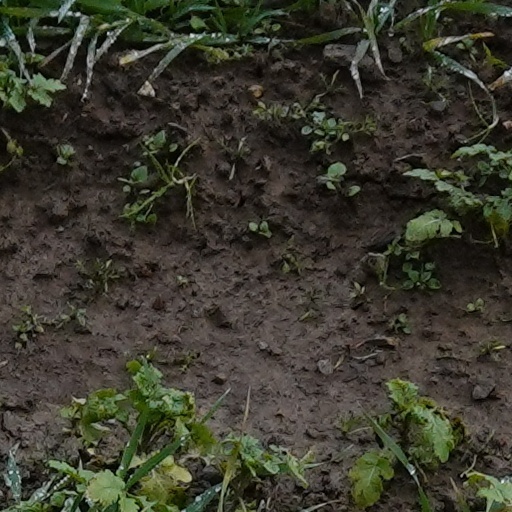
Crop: wheat